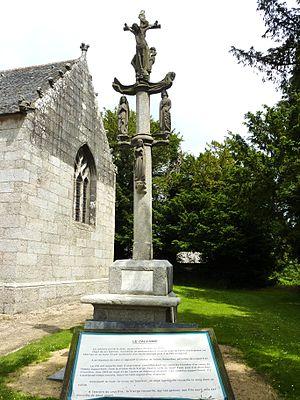
Loqueffret: le calvaire de l'enclos paroissial (fin XVème siècle)
L'église Sainte-Geneviève est une église située sur la commune de Loqueffret, construite à partir de la fin du XVᵉ siècle. Le nom de l'église est en l'honneur de sainte Geneviève de Loqueffret, une sainte bretonne du Xᵉ siècle. En forme de Tau, bâtie en granit, de style gothique, elle possède deux grandes entrées : son portail Ouest plein cintre et le porche Sud, aux niches intérieures comprenant autrefois les statues des douze apôtres. Son toit est en ardoise. Son clocher, plusieurs fois reconstruit, a été achevé dans sa forme actuelle en 1771, sa flèche en 1850.